Reuven Katz

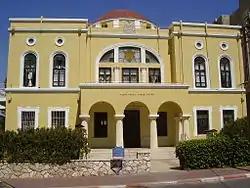
Lomza Yeshiva in Petah Tikvah, 2011

In 1932, the Jewish community of Petah Tikvah in Mandatory Palestine offered Rabbi Katz the rabbinate. Taking the opportunity to settle in Israel, he immigrated to Palestine with his family and was installed as Petah Tikvah's chief rabbi and "av beit din" (chief judge in a rabbinical court). It was under Rabbi Katz's leadership that Rabbi Ovadia Yosef, future chief rabbi of Israel and "gadol hador", was instated as a judge on the Petah Tikvah "beit din".